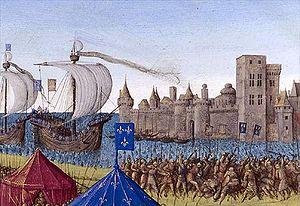
Tunis est la ville la plus peuplée et la capitale de la Tunisie. Elle est aussi le chef-lieu du gouvernorat du même nom depuis sa création en 1956. Située au nord du pays, au fond du golfe de Tunis dont elle est séparée par le lac de Tunis, la cité s'étend sur la plaine côtière et les collines avoisinantes. Son cœur historique est la médina, inscrite au patrimoine mondial de l'Unesco.